Iranian Space Agency

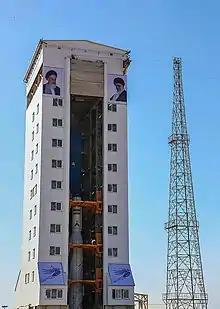
The Simorgh SLV in its servicing tower.

On 17 August 2008, Iran proceeded with the second test launch of a two-stage Safir SLV from a site south of Semnan city in the northern part of the Dasht-e-Kavir desert. Reza Taghizadeh, head of the Iranian Aerospace Organization, told state television "The Safir (Ambassador) satellite carrier was launched today and, for the first time, we successfully launched a dummy satellite into orbit".